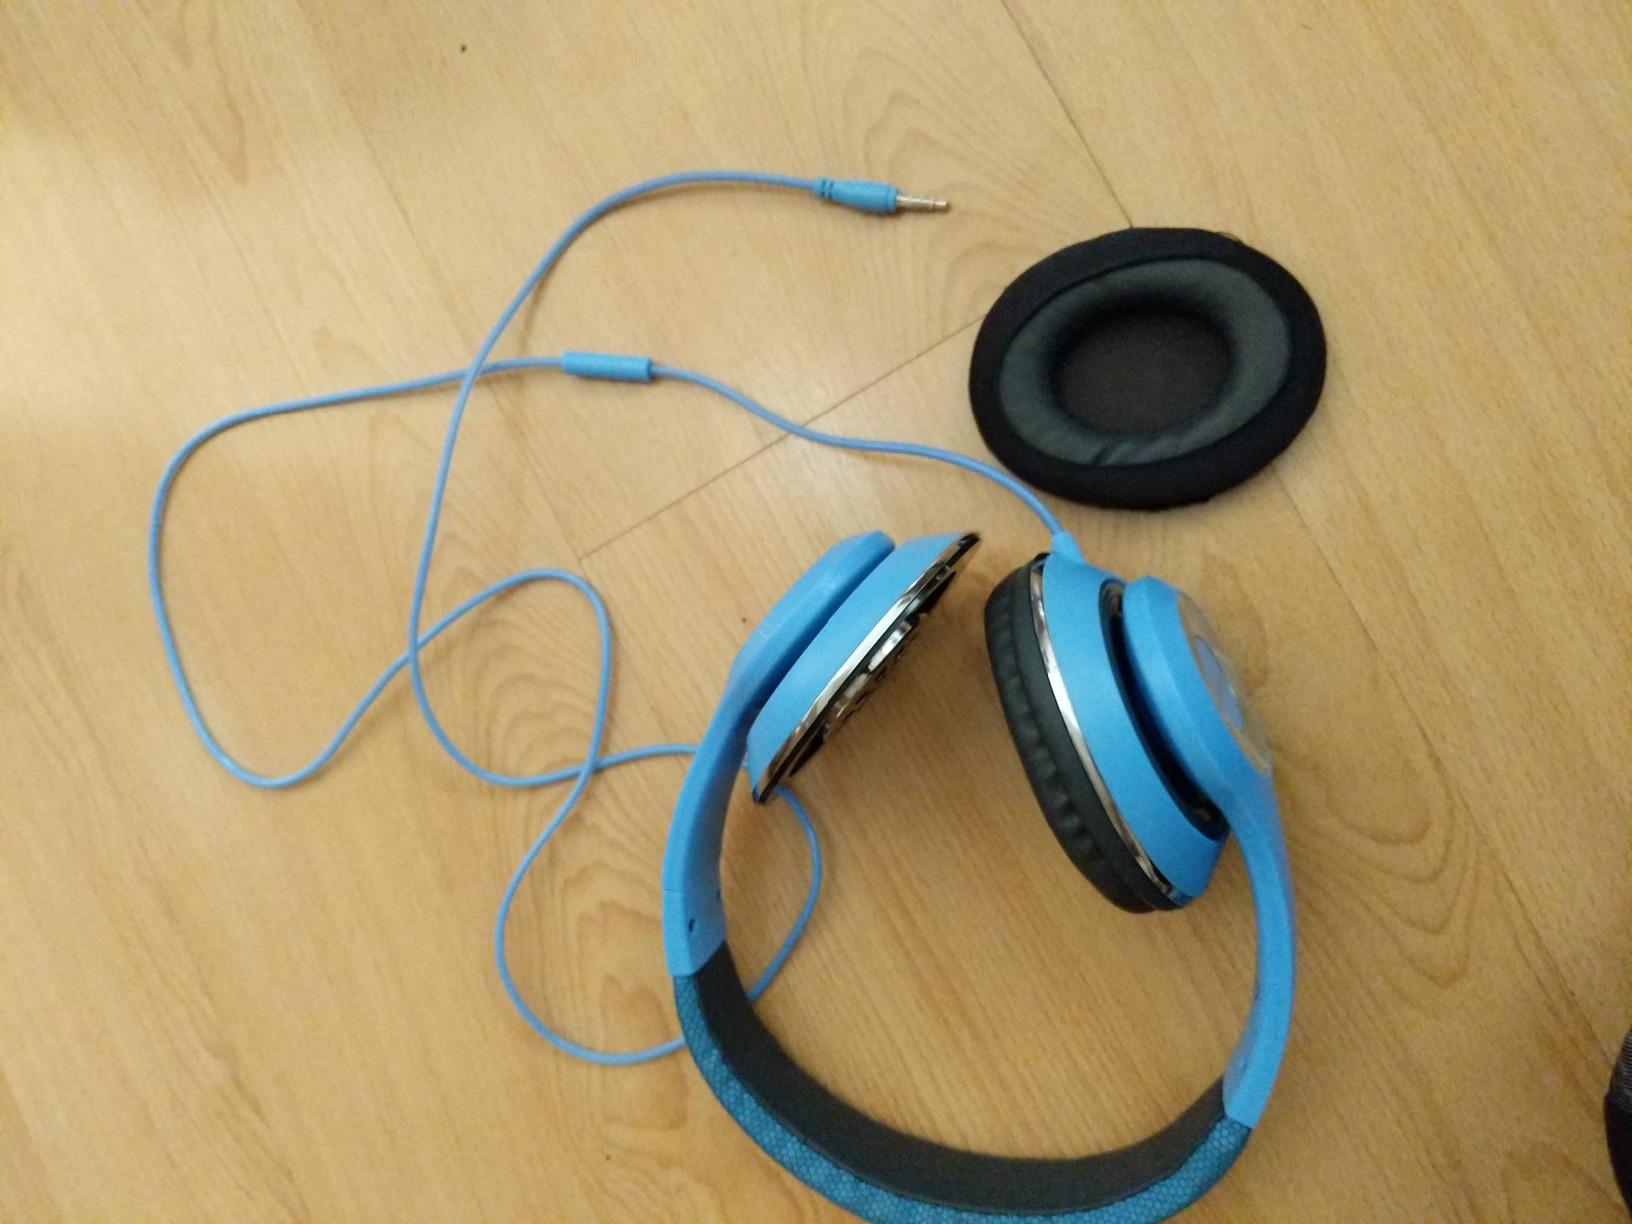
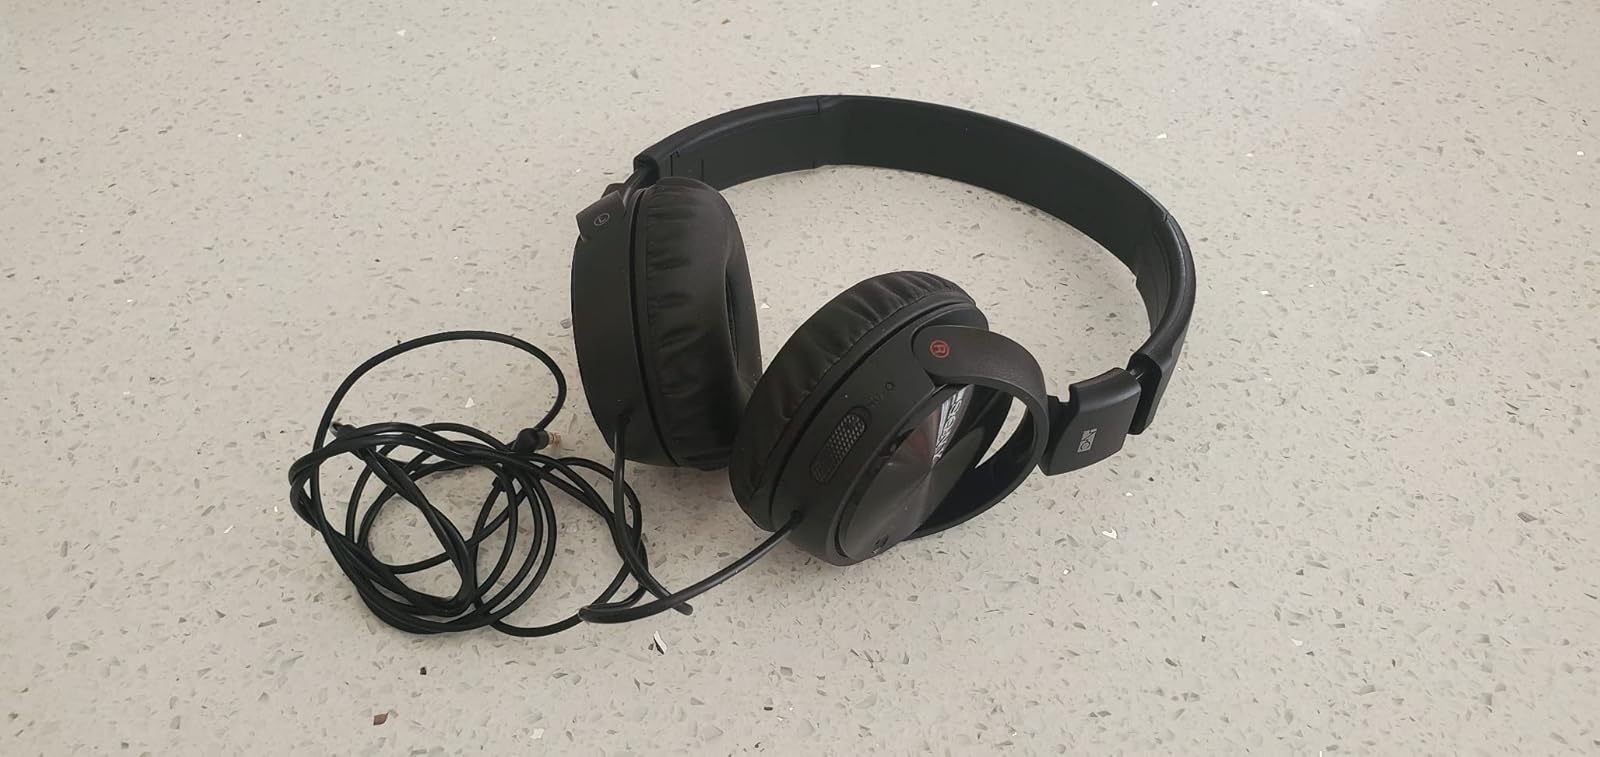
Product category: headphones
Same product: no